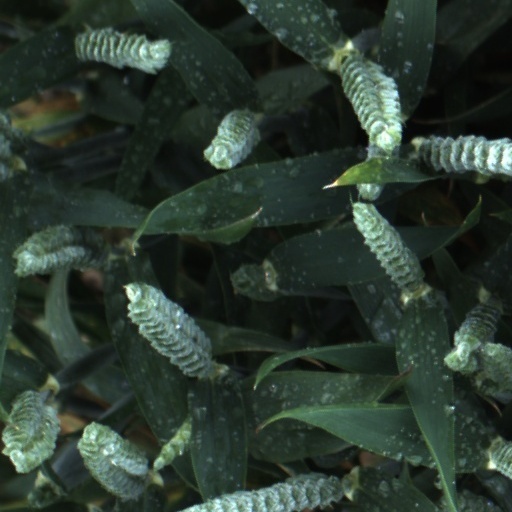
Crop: wheat